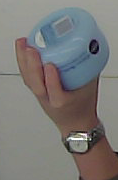
Product: nivea_baby